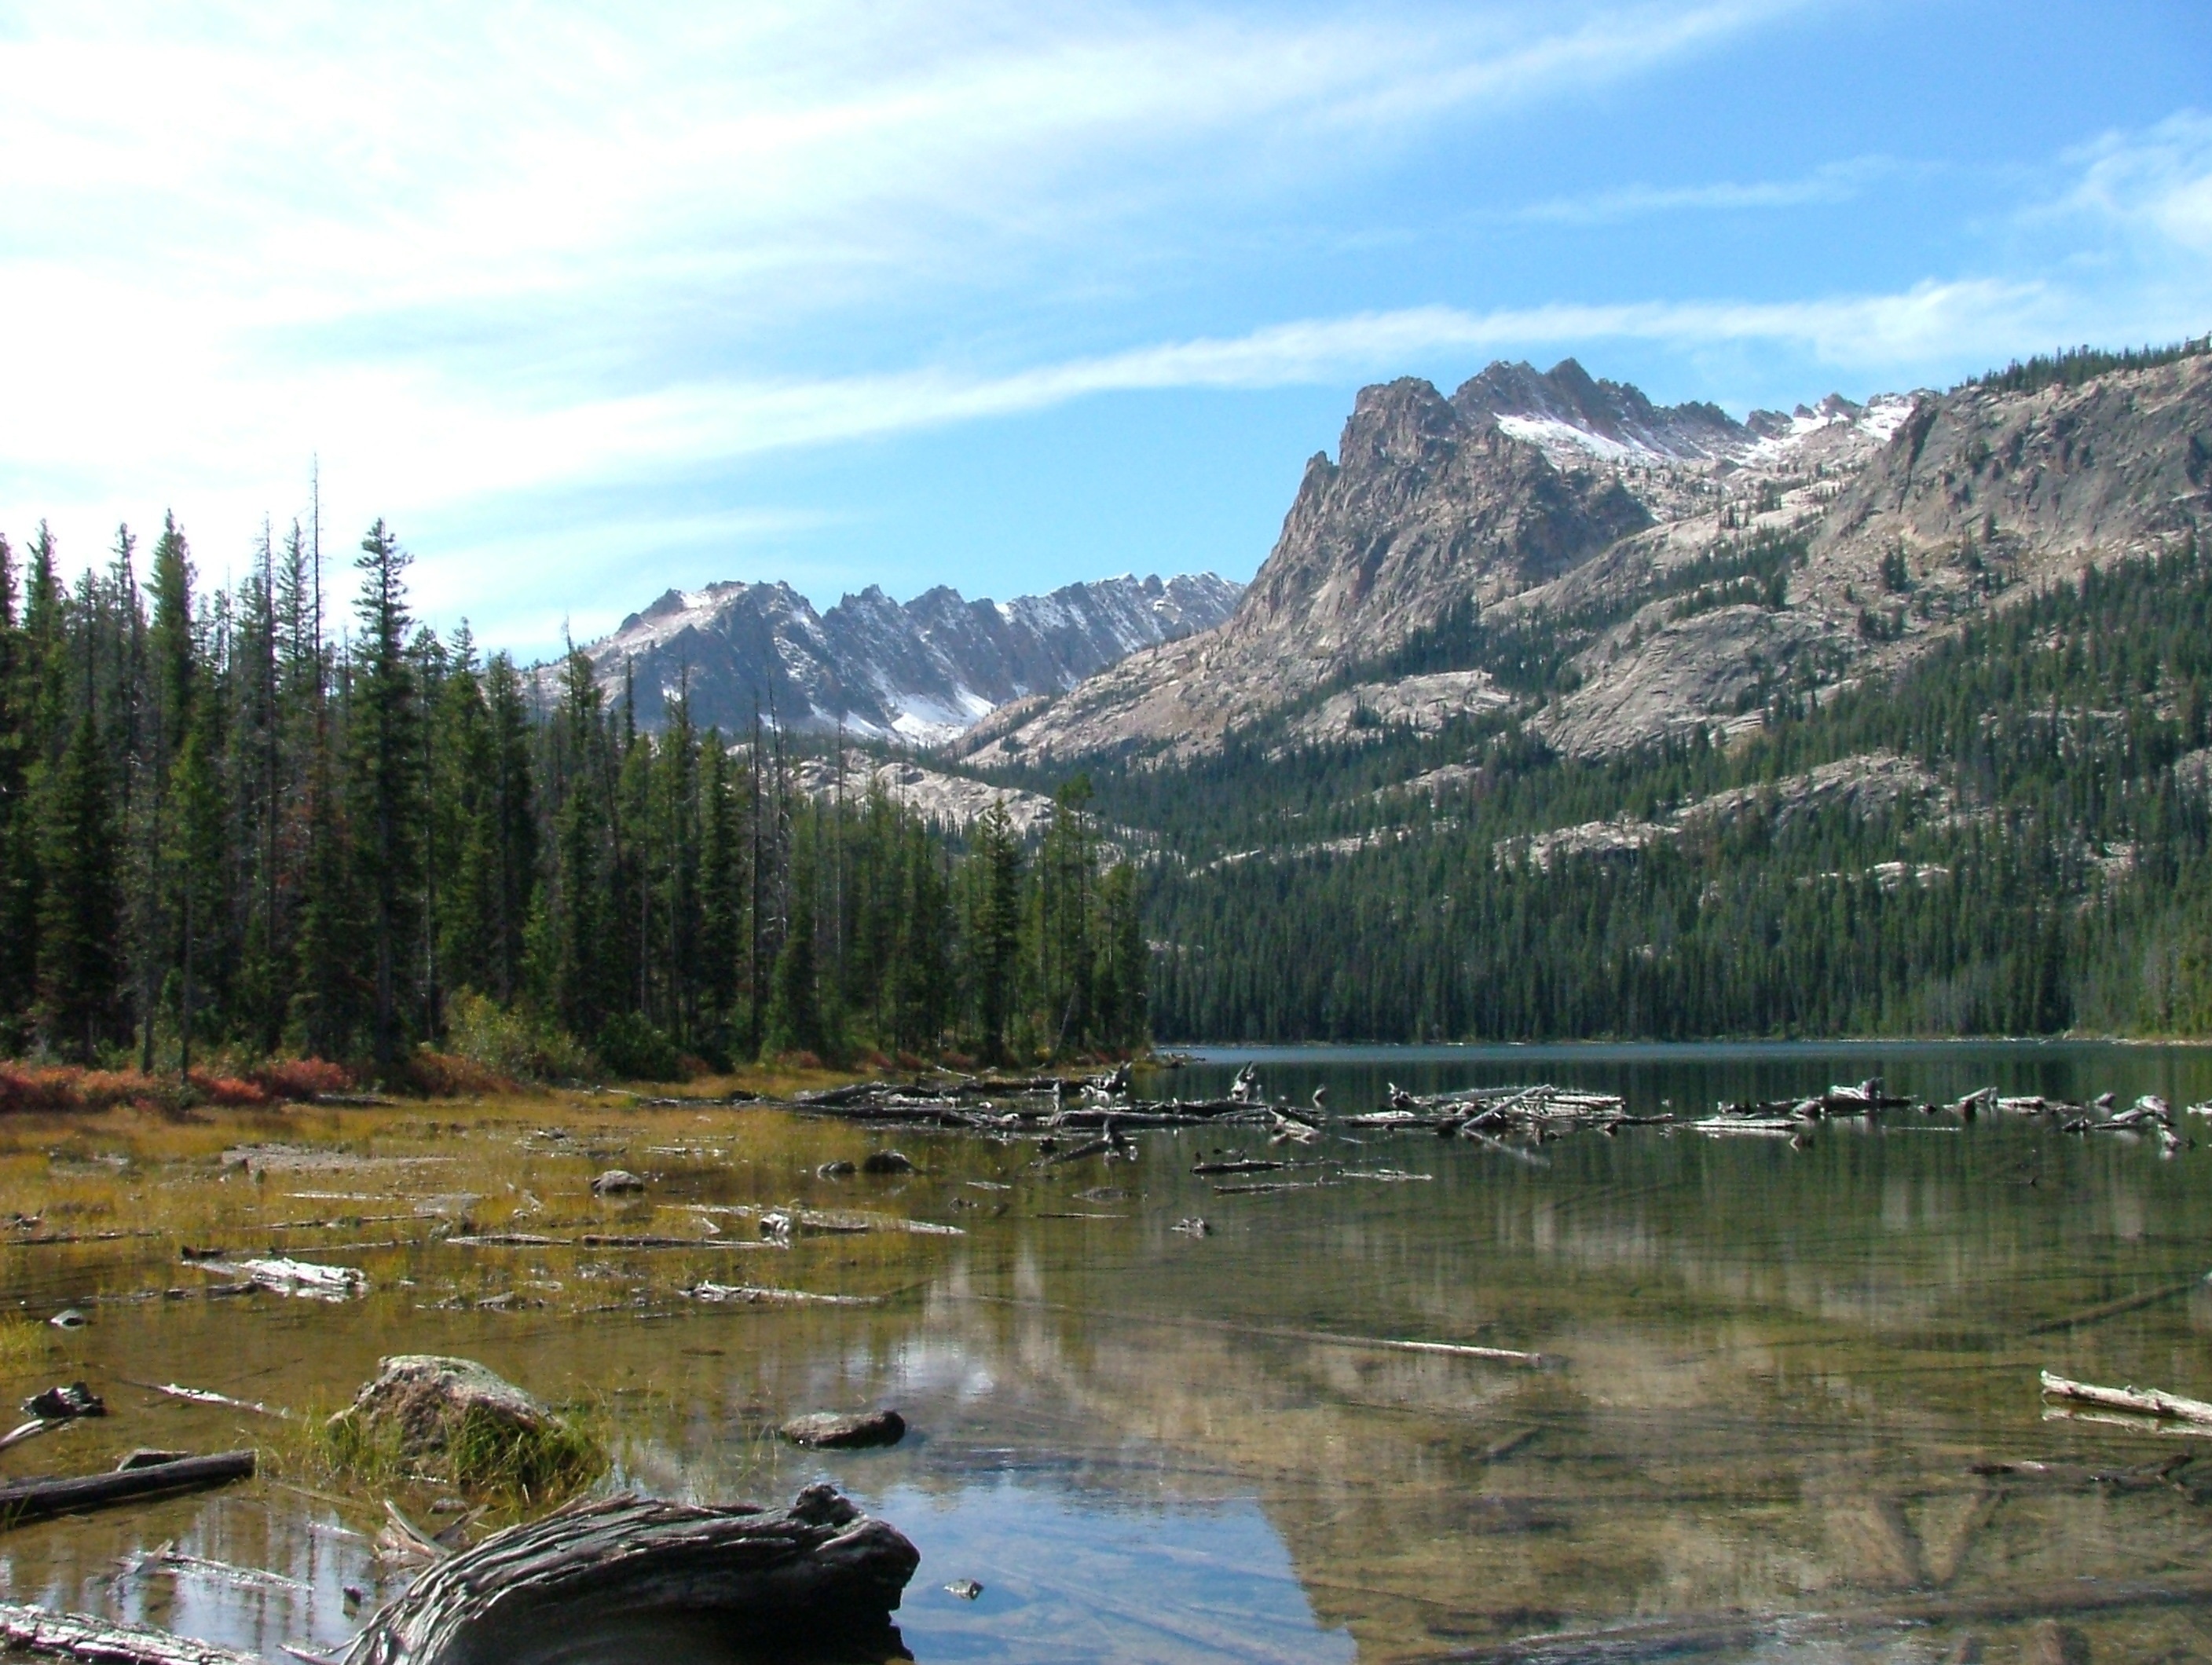
forest, wilderness, mountain, lake, river, mountain range, reflection, tranquil, scenic, fishing, clean, reservoir, body of water, mountain lake, loch, ecosystem, tarn, placid, forest landscape